Rendu Pondatti Kaavalkaaran

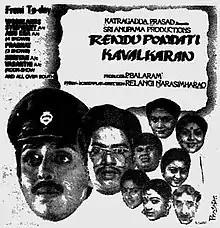
Poster

Rendu Pondatti Kaavalkaaran is a 1992 Indian Tamil-language comedy film directed by Relangi Narasimha Rao. The film stars Anand Babu in a dual role, Rohini, Vaidehi and Devipriya. It is a remake of the director's own Telugu film "Iddaru Pellala Muddula Police". The film was released on 7 February 1992.